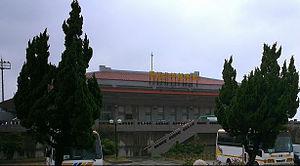
Beigan est l'une des cinq grandes îles de l'archipel des Matsu. Ce canton est officiellement administré sous le comté de Lienchiang par la République de Chine. Il se réfère à la subdivision administrative incluant comprenant l'île majeure de Beigan, ainsi que d'autres petites îles de Matsu comme celle de Gao-dan et de Lian. Ce canton a été l'un des laboratoires de la politique des Trois Liens vers la Chine continentale avant l'établissement de liens commerciaux, postaux et de transports directs entre Taïwan et la République populaire de Chine. La langue natale de nombreux habitants de l'île est le dialecte Matsu qui est l'une des langues statutaires pour les annonces dans les transports publics sur les îles Matsu.
L'aéroport de Matsu Beigan est un des aéroports des îles Matsu dans le comté de Lienchiang de laprovince de Fukien à Taiwan. Il sert également d’héliport et est situé sur l’île de Beigan. Il est desservi par Uni Air ATR 72-600 avec des vols réguliers vers l'aéroport de Taipei Songshan.